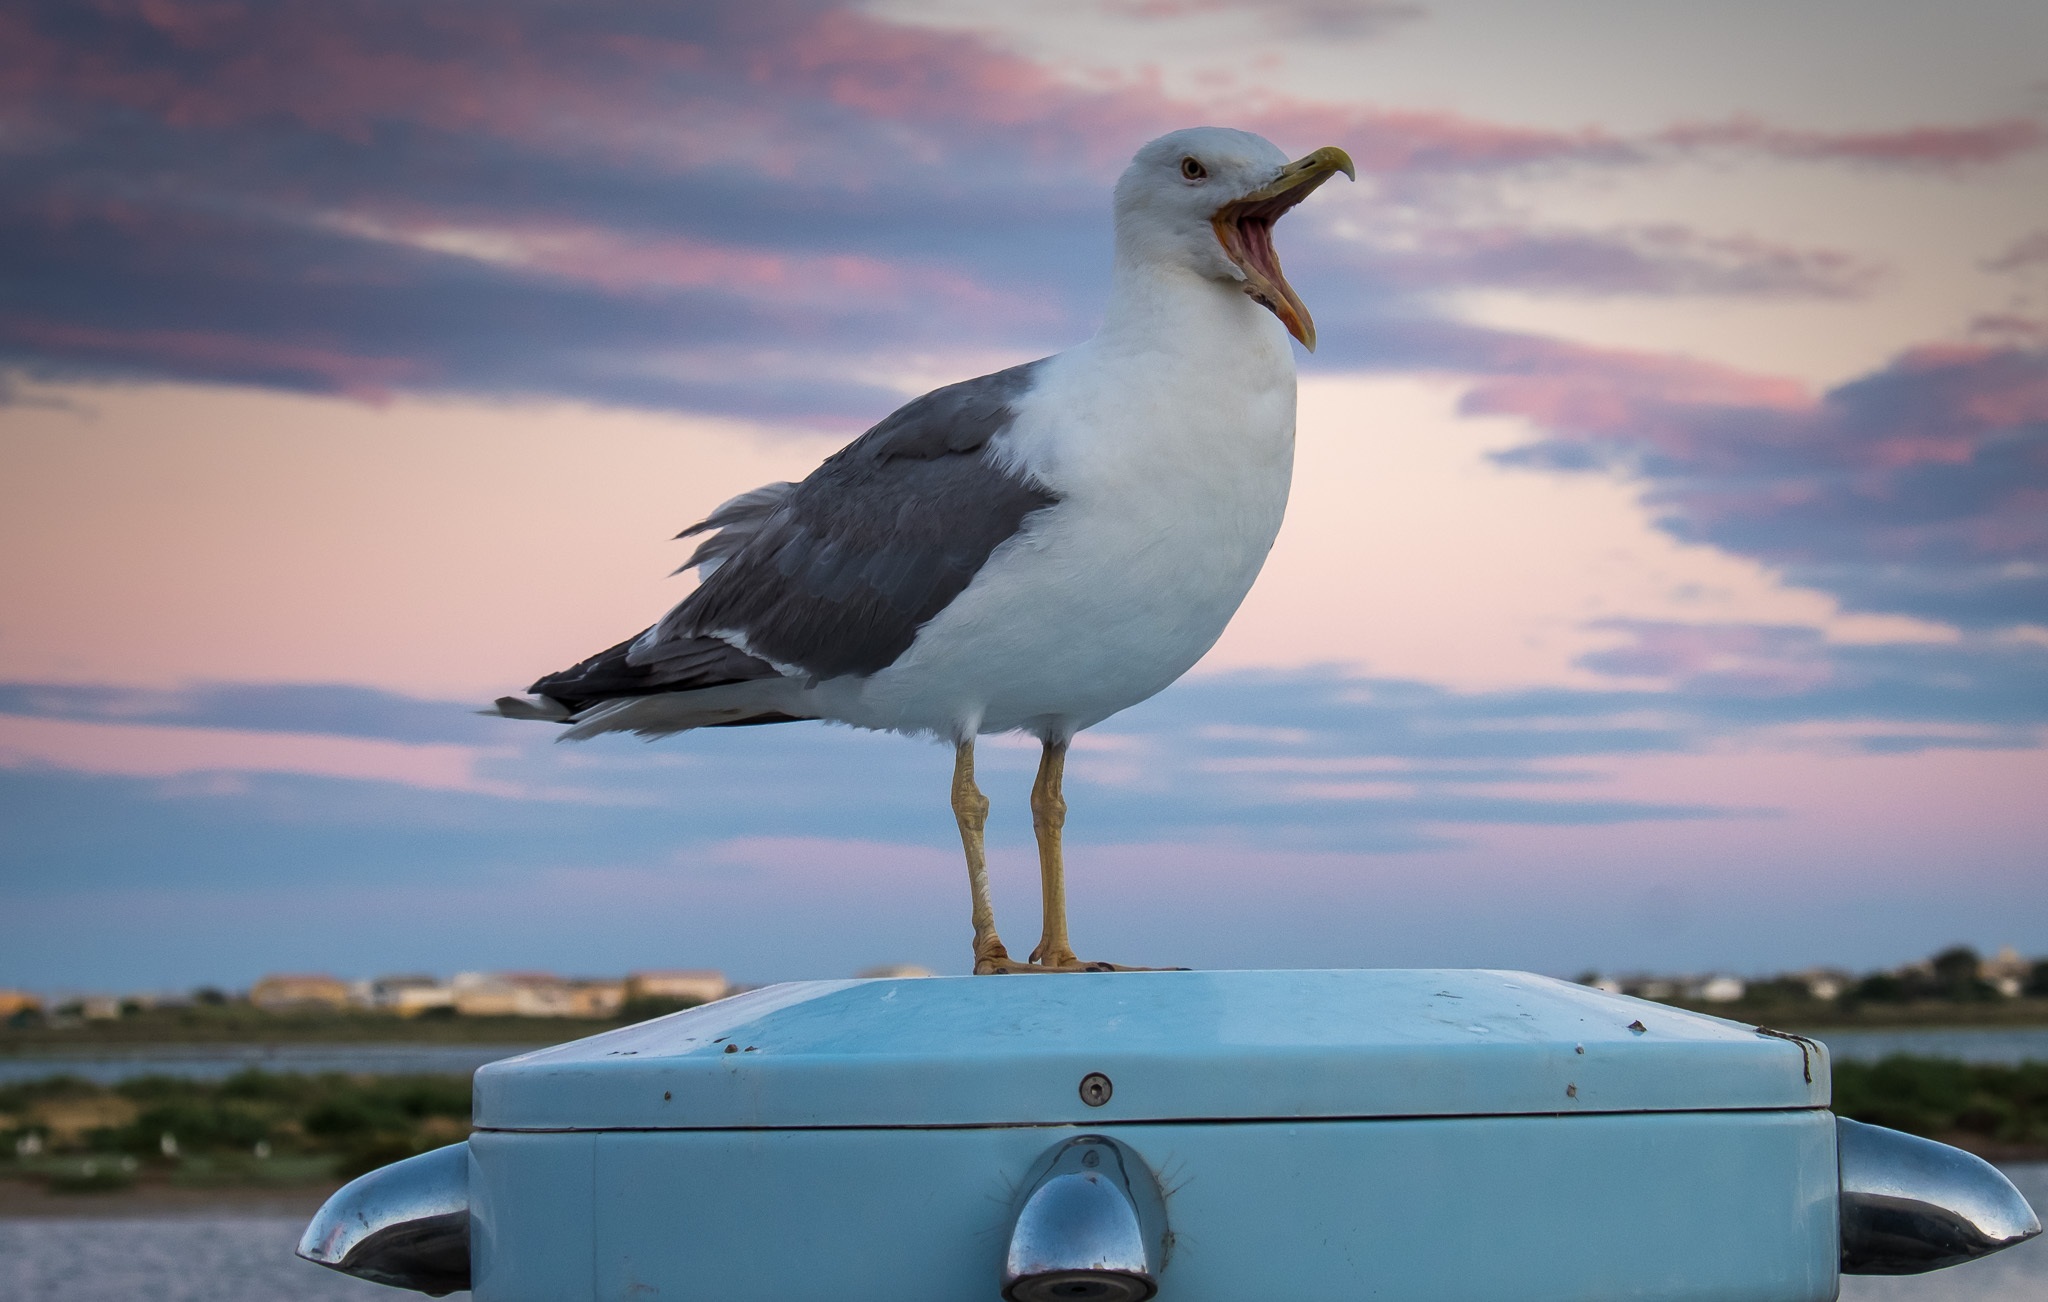
beach, sea, water, nature, bird, animal, seabird, seagull, seaside, wildlife, gull, beak, vertebrate, charadriiformes, european herring gull